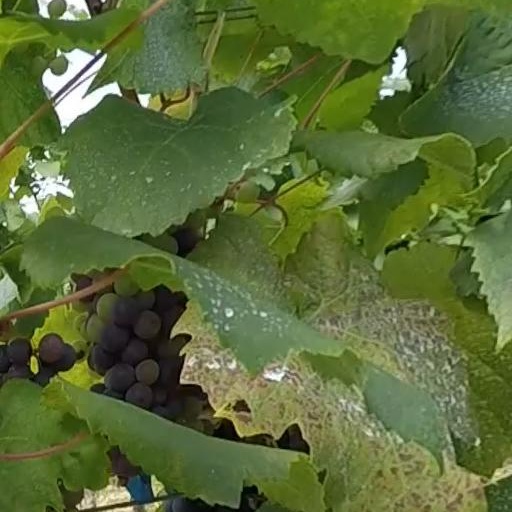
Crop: grape